Ali Ahmed Mullah

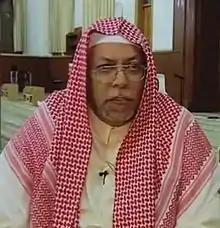

Ali Ahmed Mullah (born 5 July 1947), is a veteran muazzin (caller for prayer) at the Masjid al-Haram in Mecca, Saudi Arabia. He has served in this role for over four decades, making him the longest-serving muazzin at Islam's holiest mosque. Mullah has continued a family tradition in the profession since 1975.